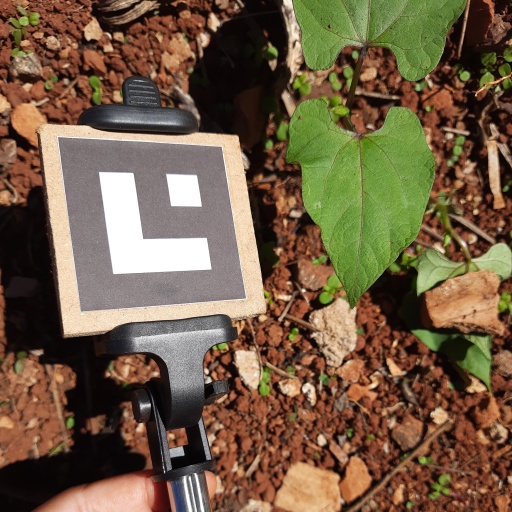
Observations: wavy surface, no eating holes, under sunlight